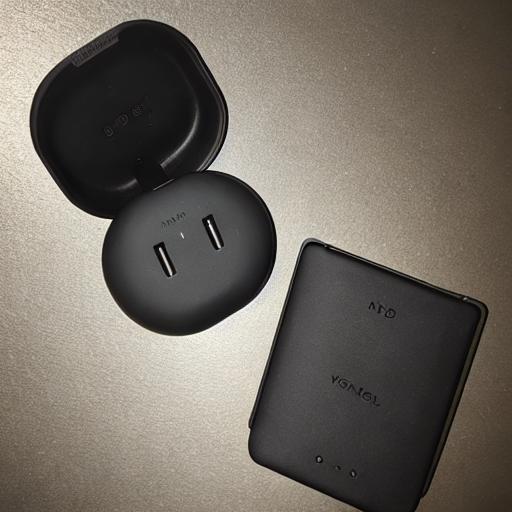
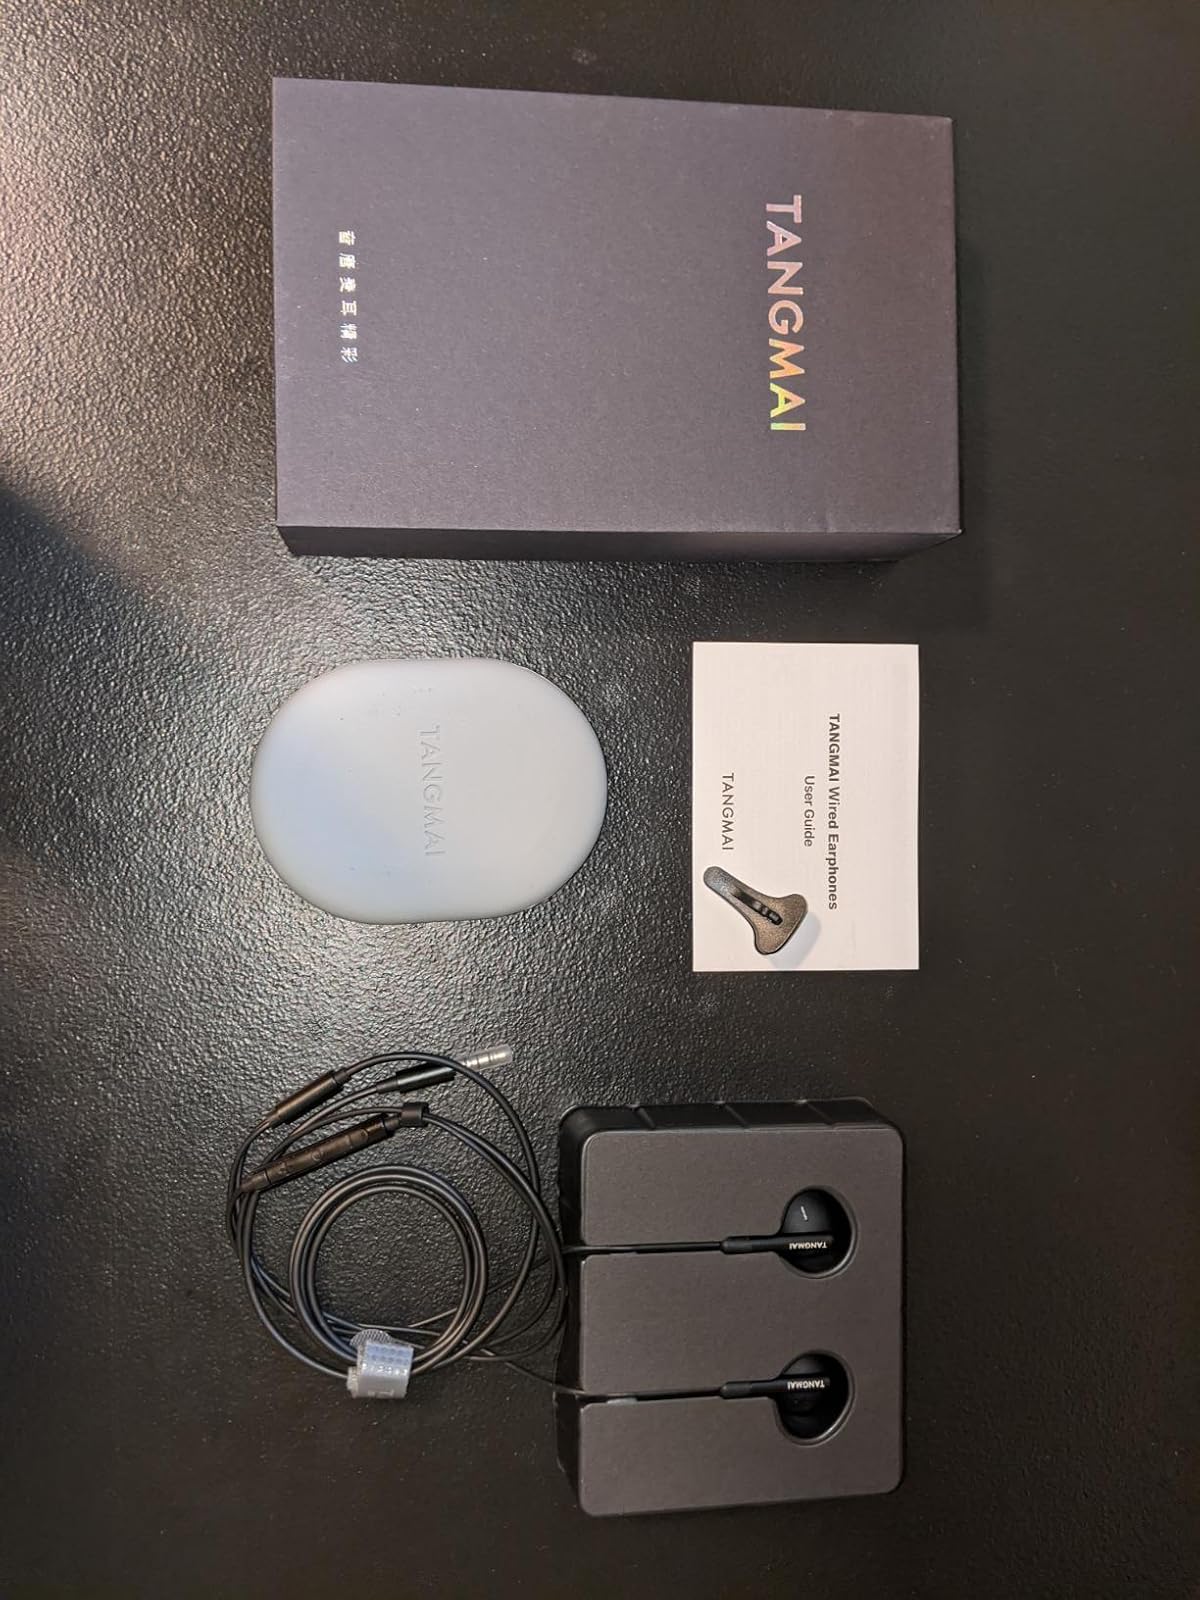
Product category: earbuds
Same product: no